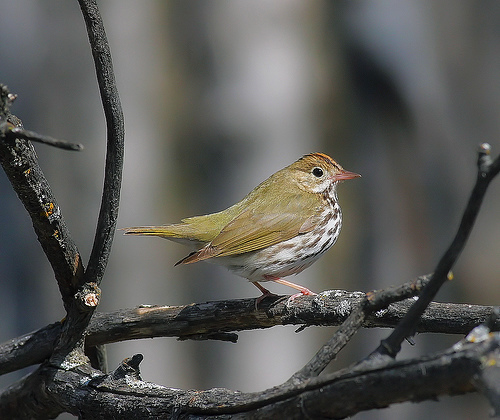
the bird has sharp pointed teeth with throat breast and belly covered in white with patches of brown.
this bird has an orange crown, a short red bill, and light red tarsuses.
this bird has a yellowish brown colored covert and white with specks of brown breast and abdomen.
this bird has white and brown belly, the bill is short and pointed, with a small head compared to the body.
a small bird with a large breast and belly area, with green wings.
this bird is yellow with brown spots and has a very short beak.
this bird has a grey an green secondaries, a white eye ring and a white belly with brown spots.
this bird has wings that are brown and has a white spotted body
this bird has a pointed orange bill, with a brown and white breast.
yellow and green through wings, orange marking on top of head white chest with brown spots.
Species: Ovenbird